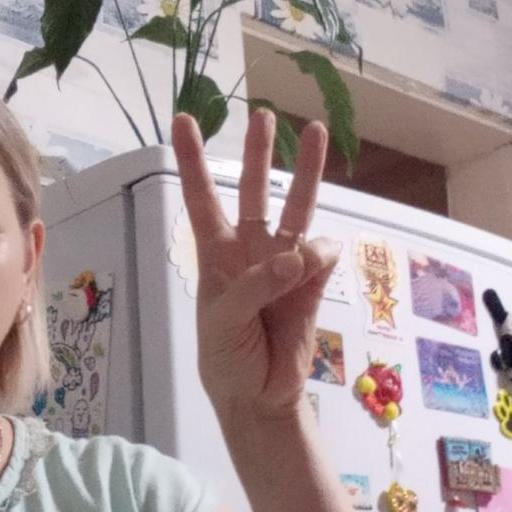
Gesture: three